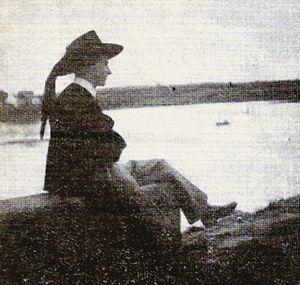
François Abgrall au Huelgoat
François Abgrall est un écrivain et poète français né en Bretagne à Botmeur en 1906 et mort d'une tuberculose en 1930. Il fut journaliste au Pays Breton, à La Dépêche de Brest et de l'Ouest et à Ouest-Eclair avant de devenir écrivain, décrivant les Monts d'Arrée et le marais du Yeun Elez ainsi que la vie paysanne du début du XXᵉ siècle.